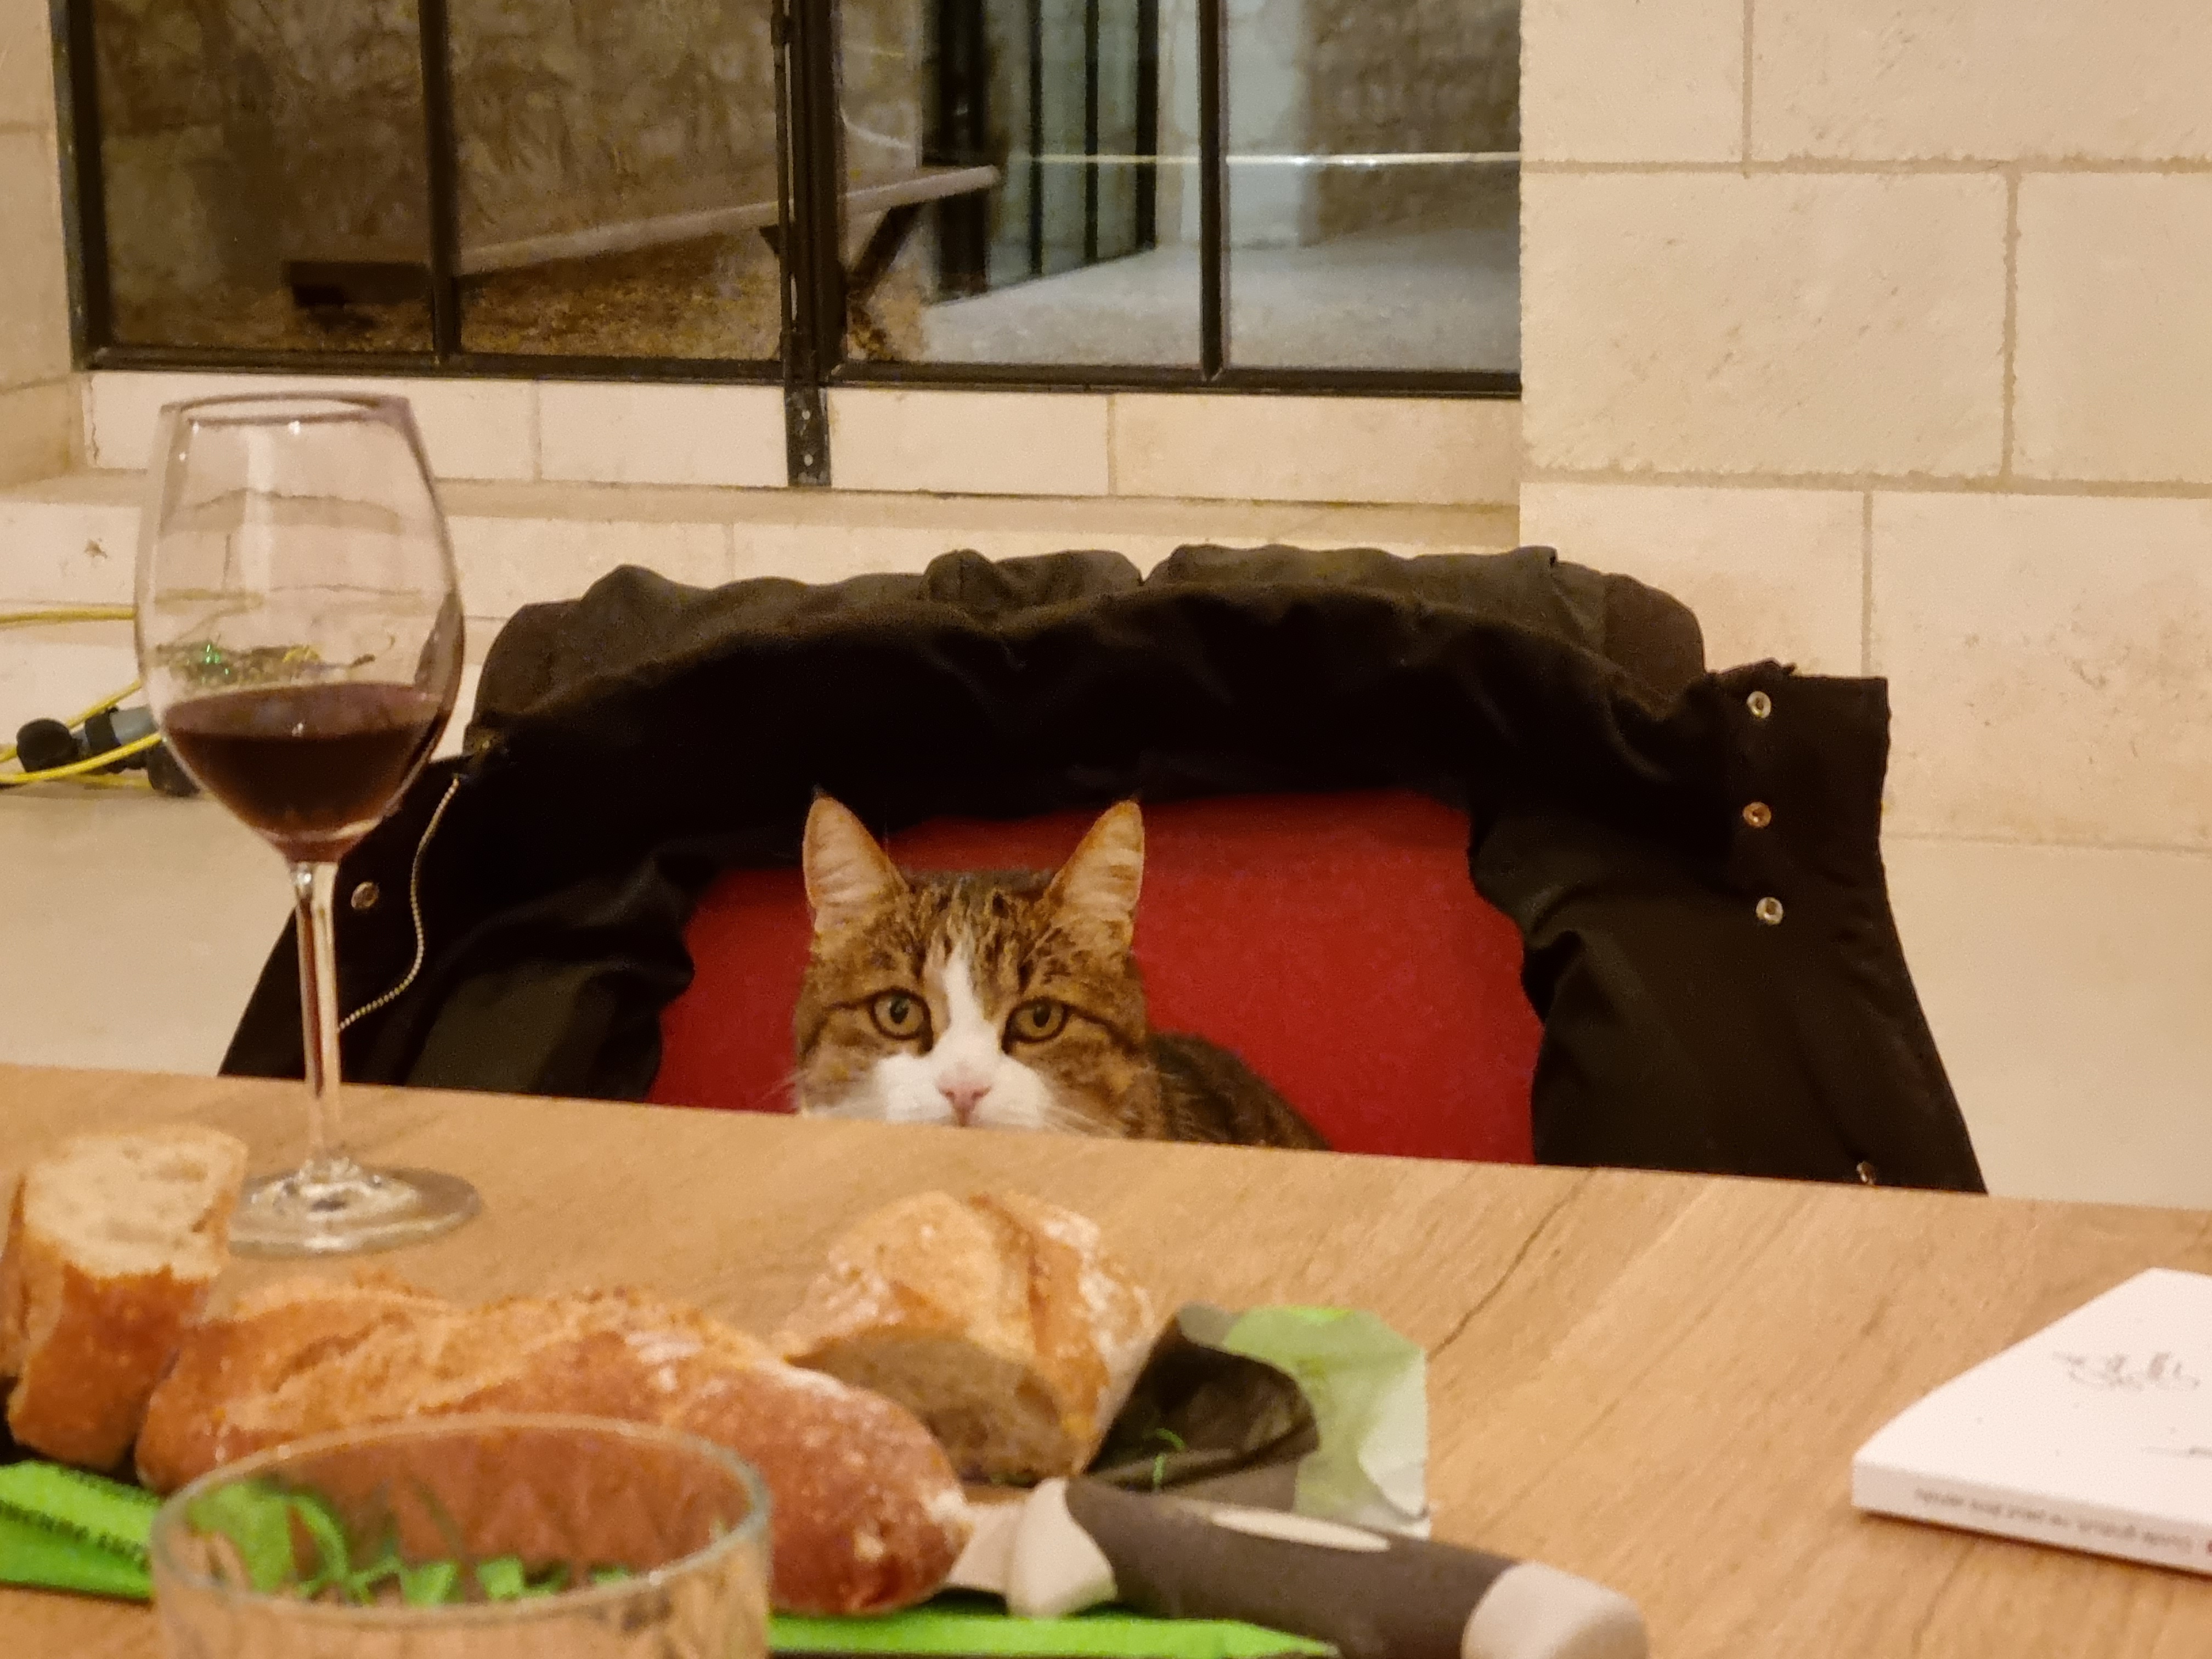
cat, cute kitten, animal, pet, eyes, wine, glass, interior, house, jacket, food, hungry, table, head, hair, ears, tableware, felidae, stemware, carnivore, interior design, ingredient, comfort, plate, window, fawn, couch, small to medium sized cats, recipe, wood, wine glass, whiskers, cuisine, dish, platter, hardwood, serveware, flooring, bowl, event, room, domestic short haired cat, fast food, fur, produce, junk food, comfort food, chair, finger food, bread, dessert, dessert wine, linens, wood flooring, meal, champagne stemware, vegetable, supper, breakfast, drinkware, la carte food, red wine, lunch, side dish, meat, japanese cuisine, baking, living room